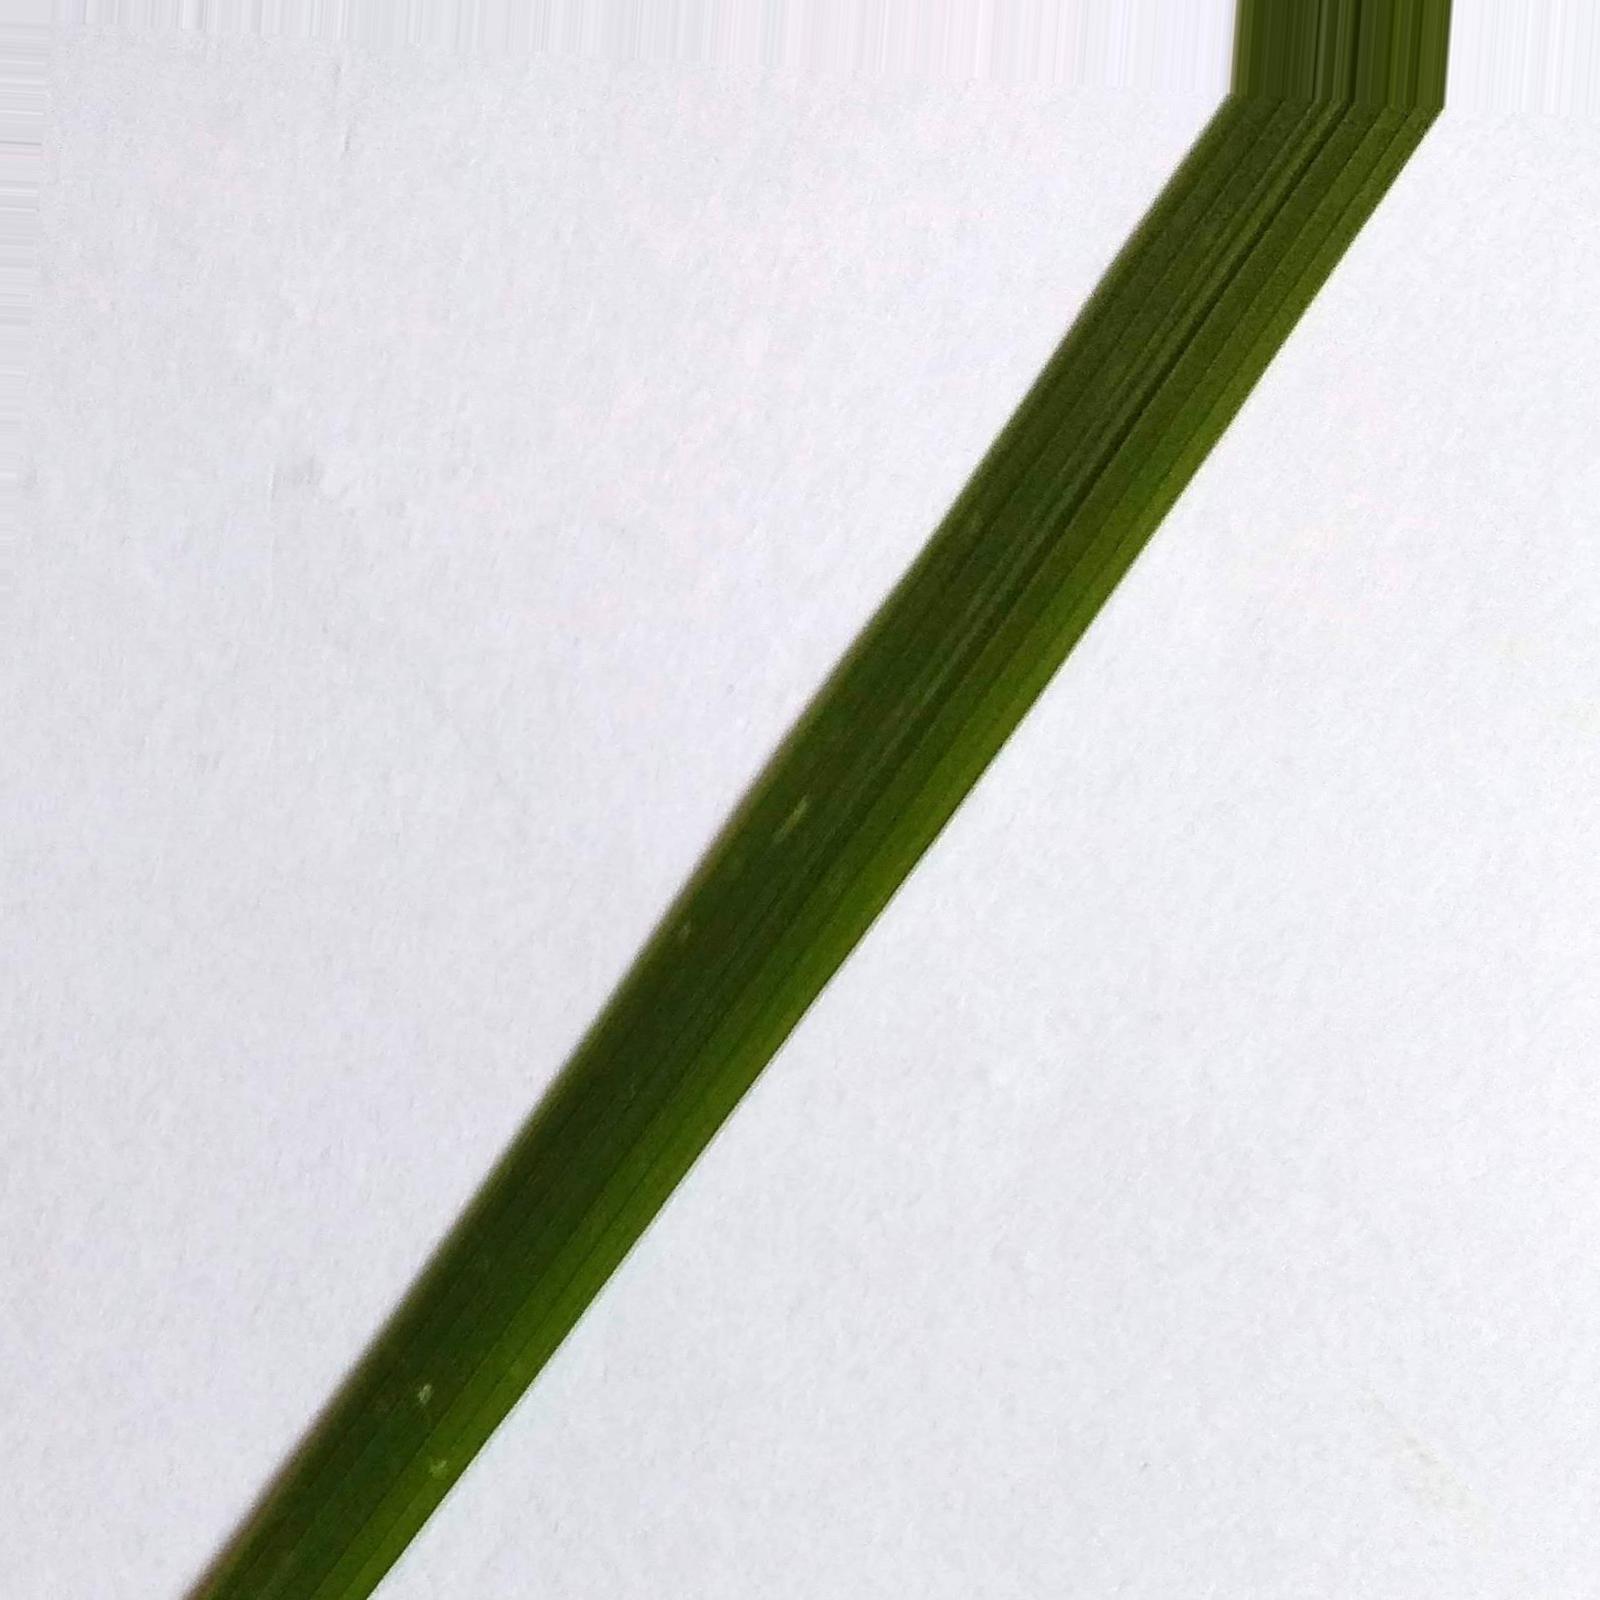
Nhãn: Healthy